Alexandria

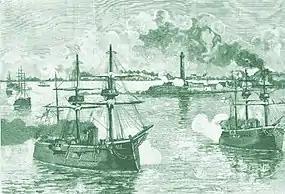
Bombardment of Alexandria by British naval forces (1882)

Alexandria figured prominently in the military operations of Napoleon's expedition to Egypt in 1798. French troops stormed the city on 2 July 1798, and it remained in their hands until the arrival of a British expedition in 1801. The British won a considerable victory over the French at the Battle of Alexandria on 21 March 1801, following which they besieged the city, which fell to them on 2 September 1801. Muhammad Ali, the Ottoman governor of Egypt, began rebuilding and redevelopment around 1810 and, by 1850, Alexandria had returned to something akin to its former glory. Egypt turned to Europe in their effort to modernise the country. Greeks, followed by other Europeans and others, began moving to the city. In the early 20th century, the city became a home for novelists and poets.